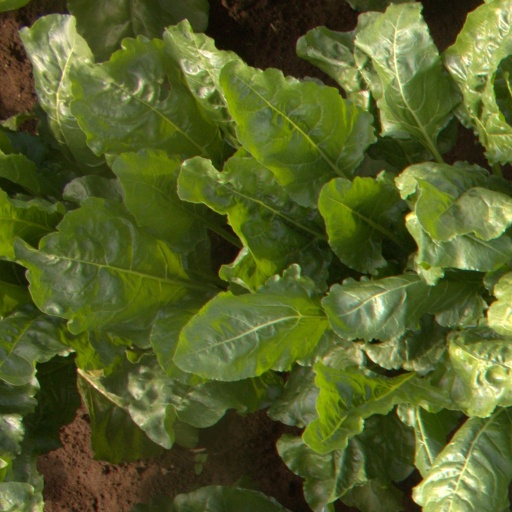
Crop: sugar beet